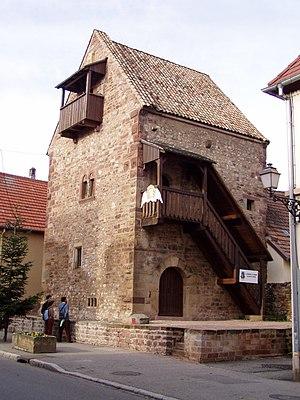
Rosheim [rosajm] est une commune française située dans le département du Bas-Rhin, en région Grand Est.
Ce tableau présente la liste de tous les monuments historiques de Rosheim, classés ou inscrits.
La maison romane de Rosheim est un monument historique situé à Rosheim, dans le département français du Bas-Rhin.